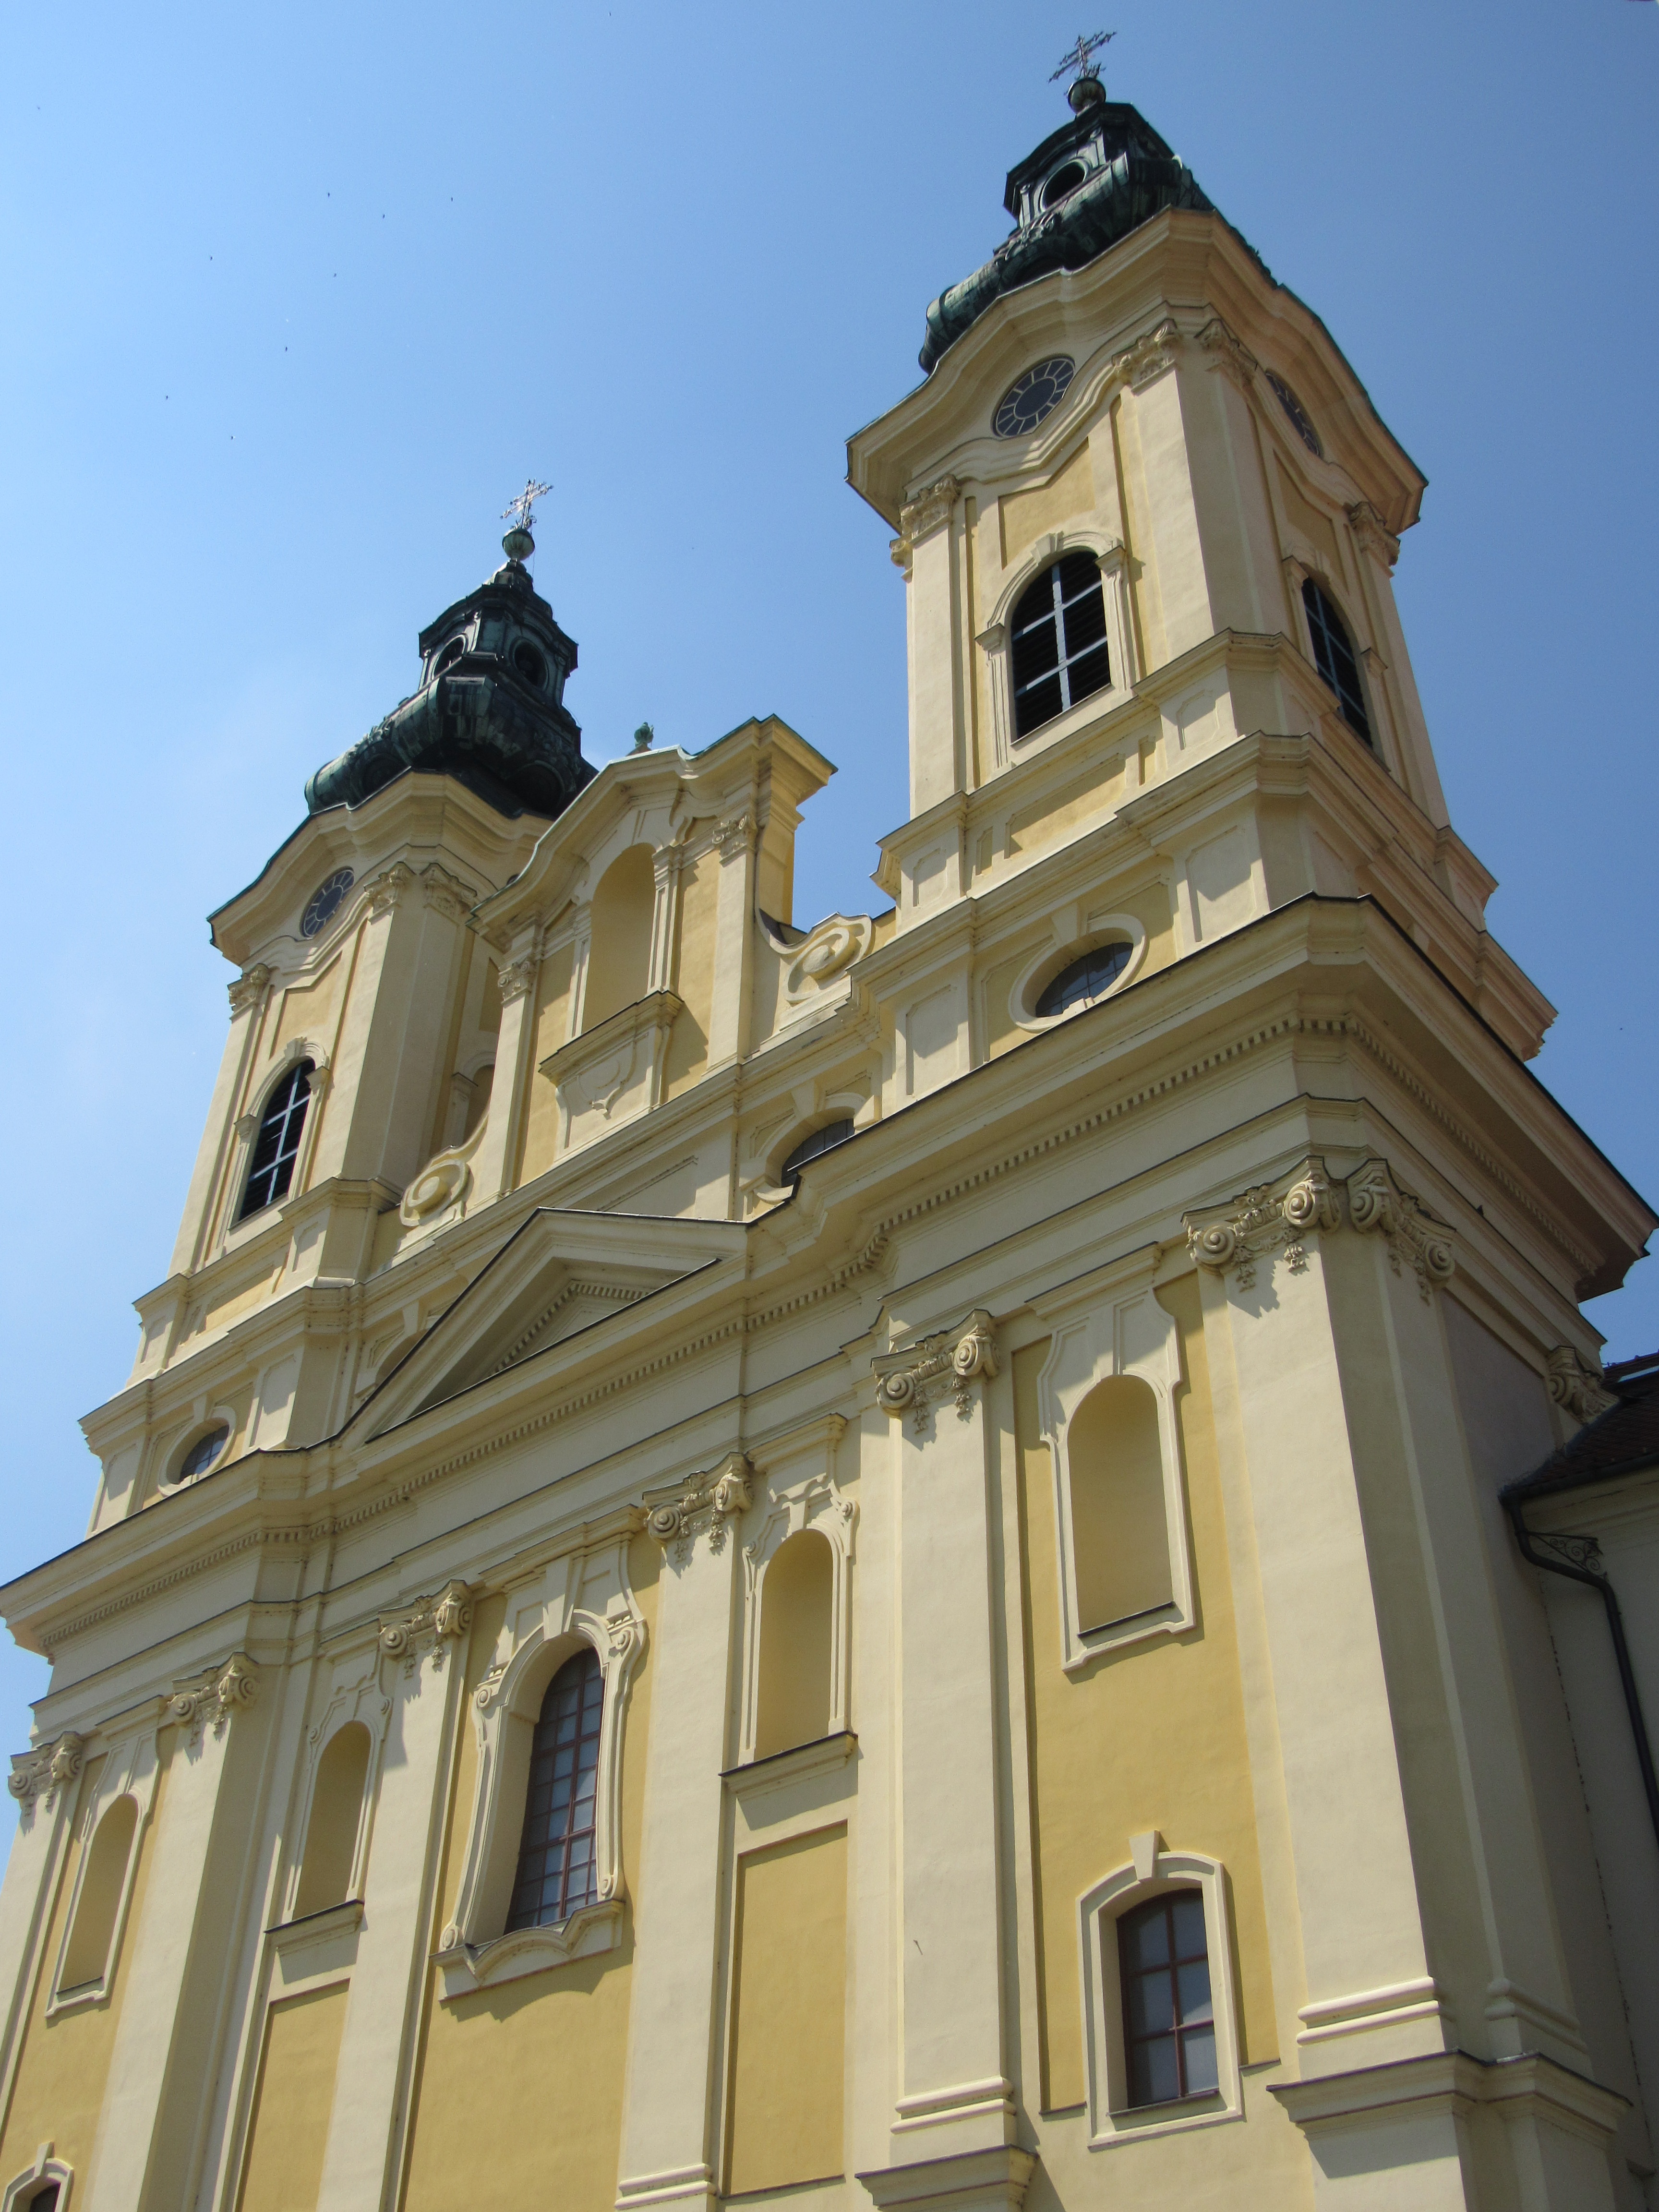
architecture, building, landmark, facade, church, cathedral, place of worship, bell tower, steeple, synagogue, basilica, slovakia, classical architecture, nitrify